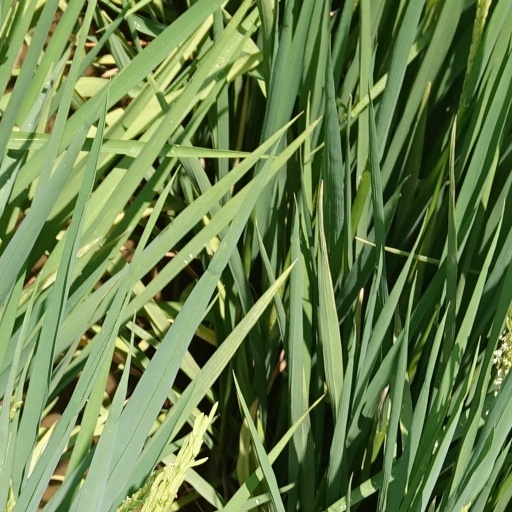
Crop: rice